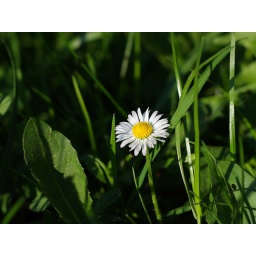
white flower in green